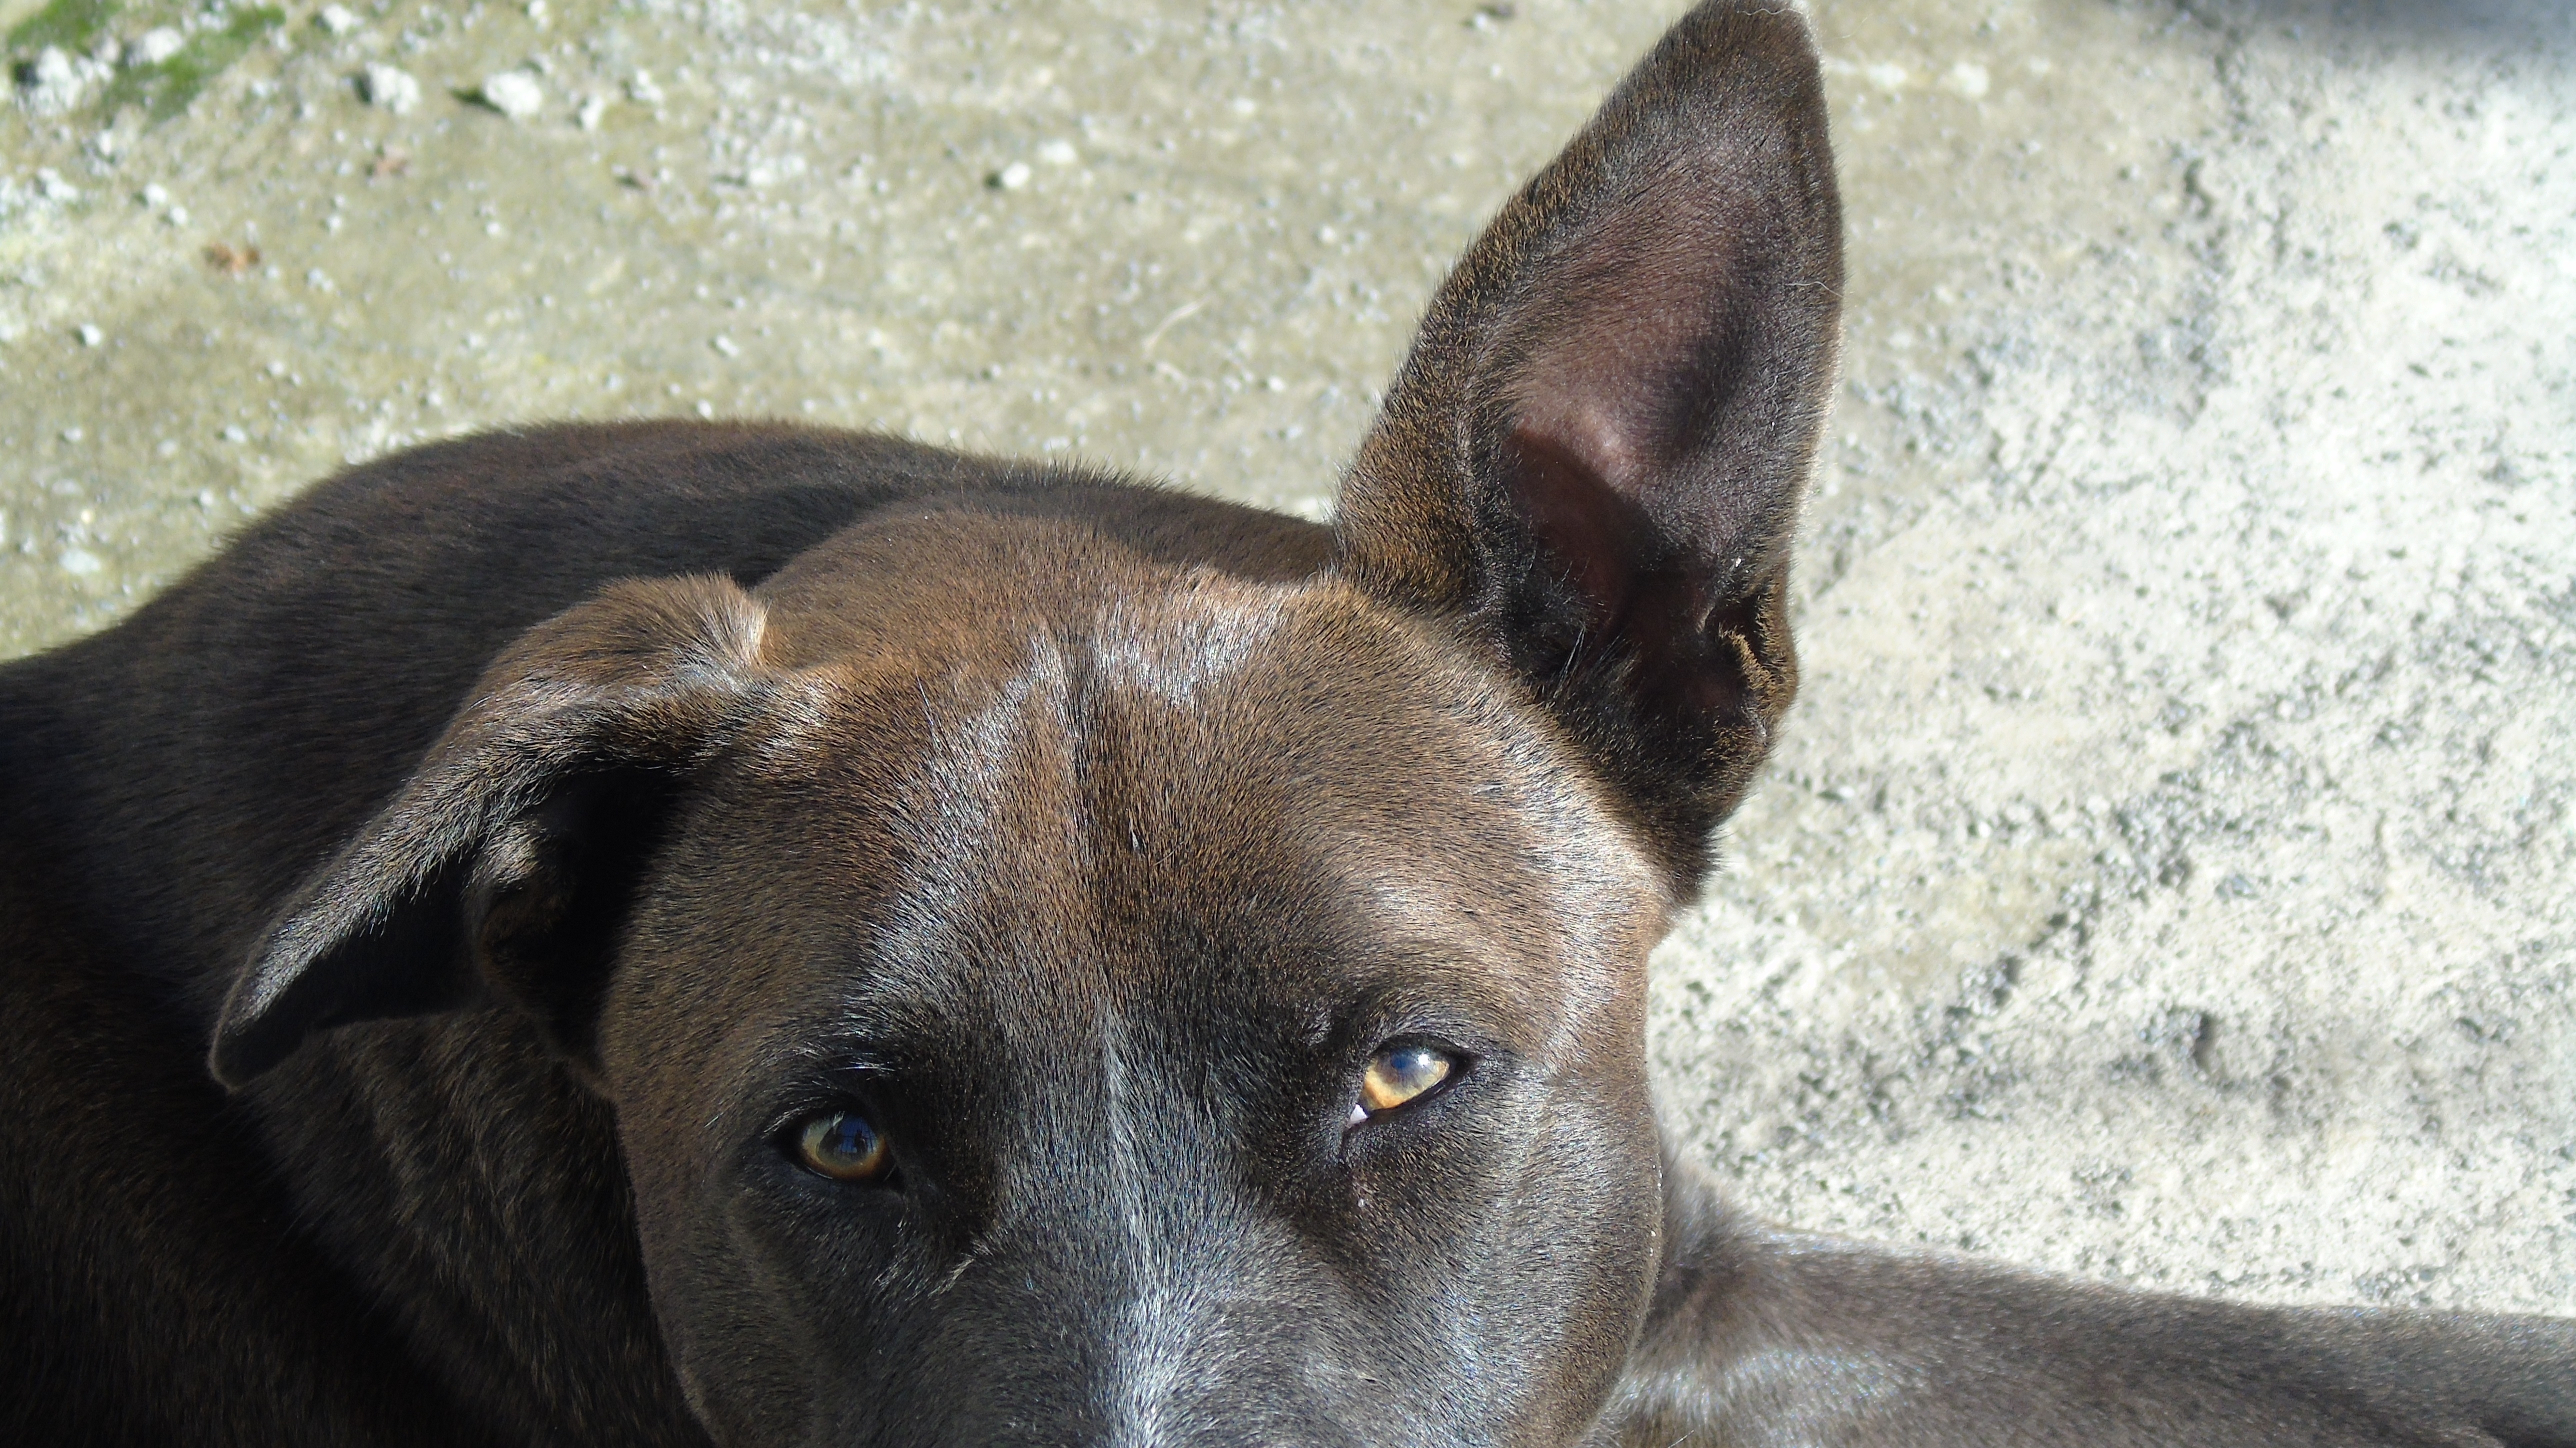
puppy, dog, mammal, vertebrate, dog breed, terrier, street dog, dog like mammal, carnivoran